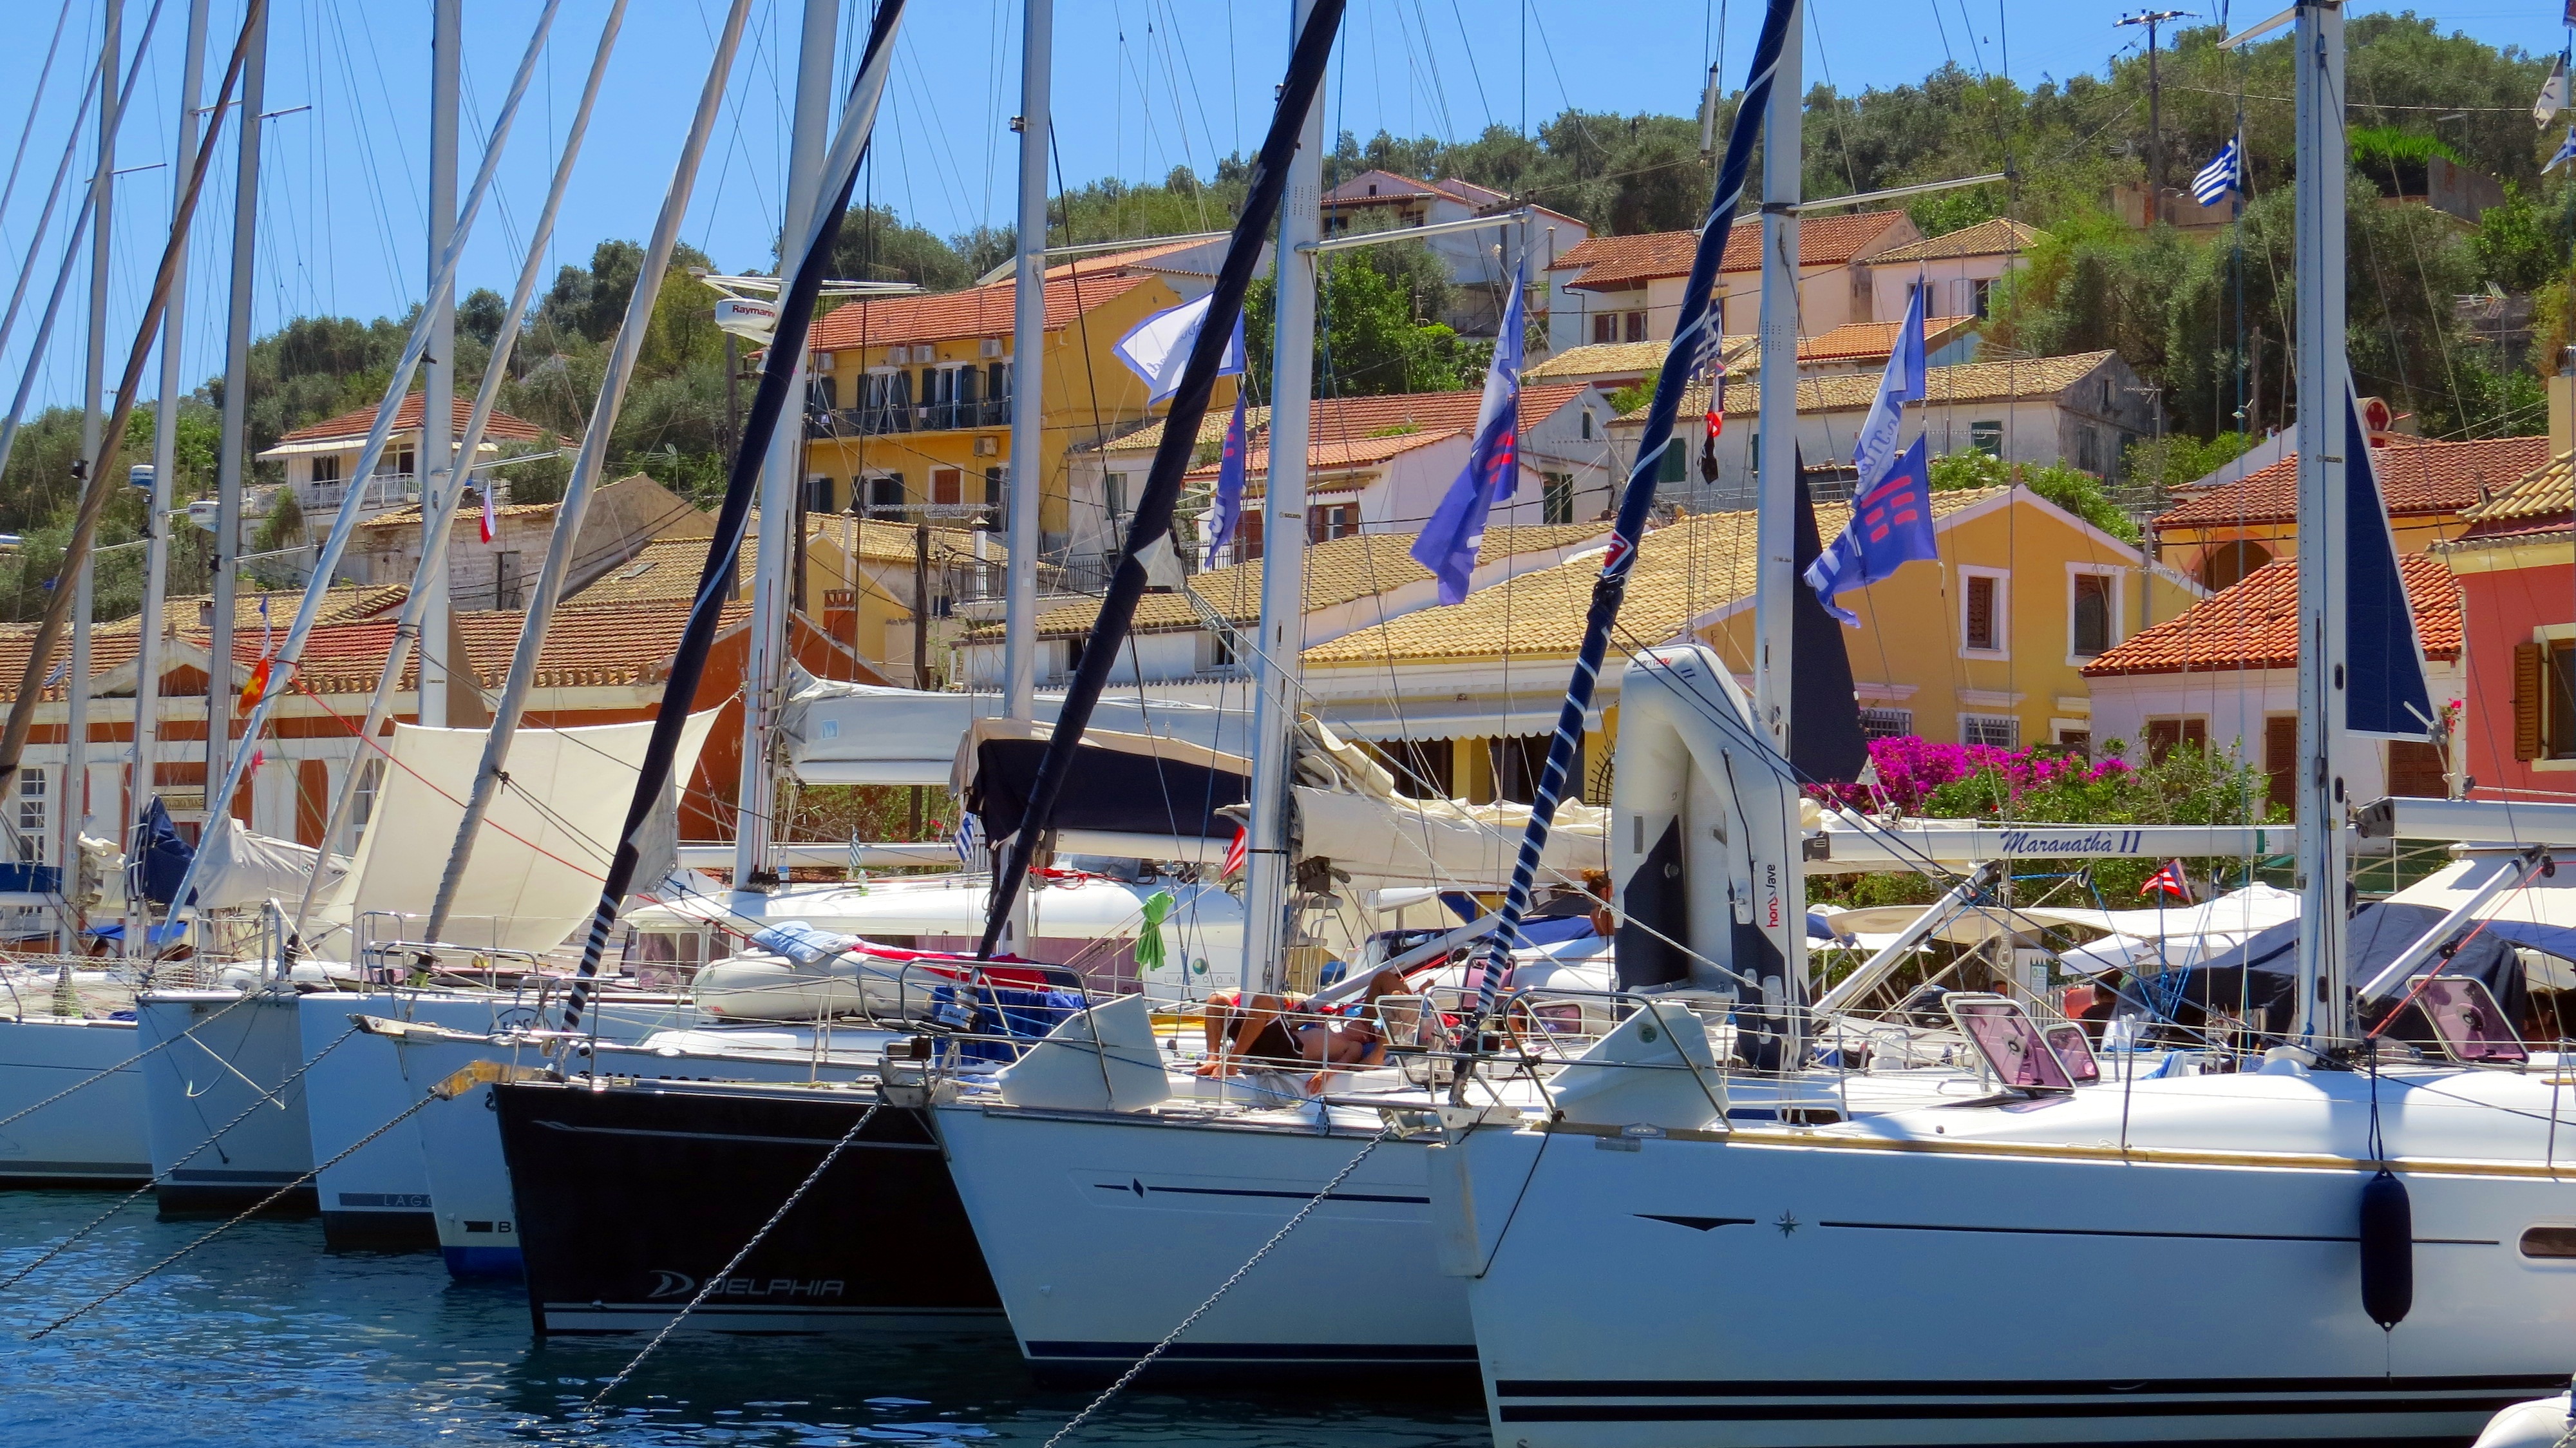
sea, water, ocean, dock, boat, summer, travel, clear, vehicle, mast, sailing, yacht, flag, island, harbor, blue, marina, sailboat, cruise, holidays, houses, sail, greece, amazing, watercraft, schooner, the sun, sailboats, corfu, ionic, sailing ship, tall ship, blue color, ionian sea, anti paxos, paxos